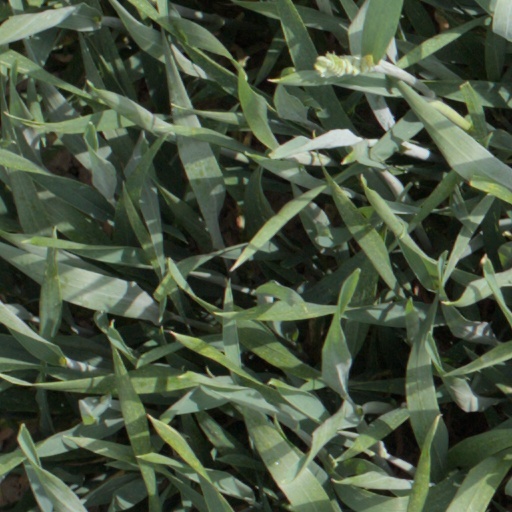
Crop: wheat